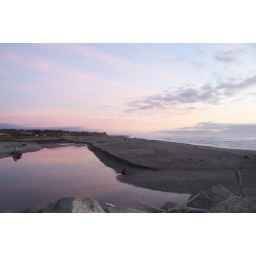
Reflections of the pink sky in the still surface of the Hou-Hou creek which realigns its path with every high tide